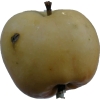
Label: Apple 14